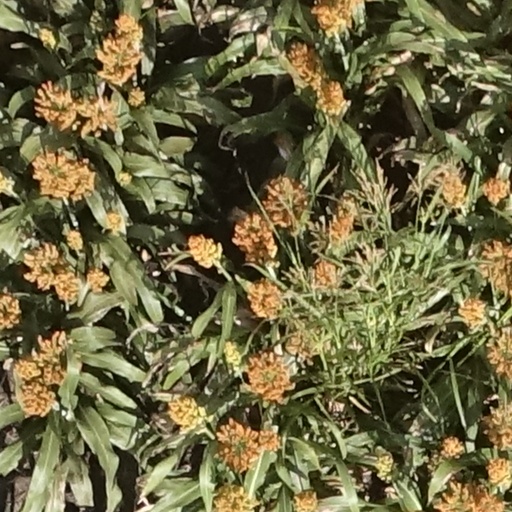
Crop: sorghum